Marla Maples

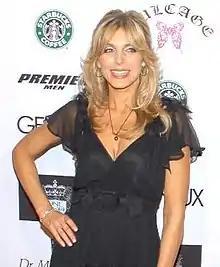
Maples in 2007

Marla Ann Maples (born October 27, 1963) is an American singer, television personality, model, actress and presenter. She was the second wife of U.S. president Donald Trump. They married two months after the birth of their daughter, Tiffany, in 1993. Donald and Marla separated in 1997 and divorced in 1999.